Tupolev Tu-144

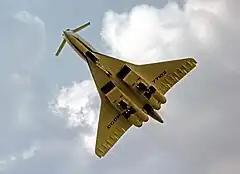
The first production Tu-144S displaying at the 1973 Paris Air Show on the day before it crashed. The aircraft's planform and canards are clearly shown.

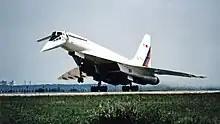
The Tu-144LL used by NASA to carry out research for the High Speed Civil Transport in 1997.

SSTs for M2.2 had been designed in the Soviet Union before Tupolev was tasked with developing one. Design studies for the Myasishchev SST had shown that a cruise specific fuel consumption (SFC) of not more than 1.2 kg/kgp hr would be required. The only engine available in time with the required thrust and suitable for testing and perfecting the aircraft was the afterburning Kuznetsov NK-144 turbofan with a cruise SFC of 1.58 kg/kgp hr. Development of an alternative engine to meet the SFC requirement, a non-afterburning turbojet, the Kolesov RD-36-51A, began in 1964. It took a long time for this engine to achieve acceptable SFC and reliability. In the meantime the NK-144 high SFC gave a limited range of about , far less than Concorde. A maximum speed of (Mach 2.35) was reached with afterburning. Afterburners were added to Concorde to meet its take-off thrust requirement and were not necessary for supersonic cruise; the Tu-144 used maximum afterburner for take-off and minimum for cruise.